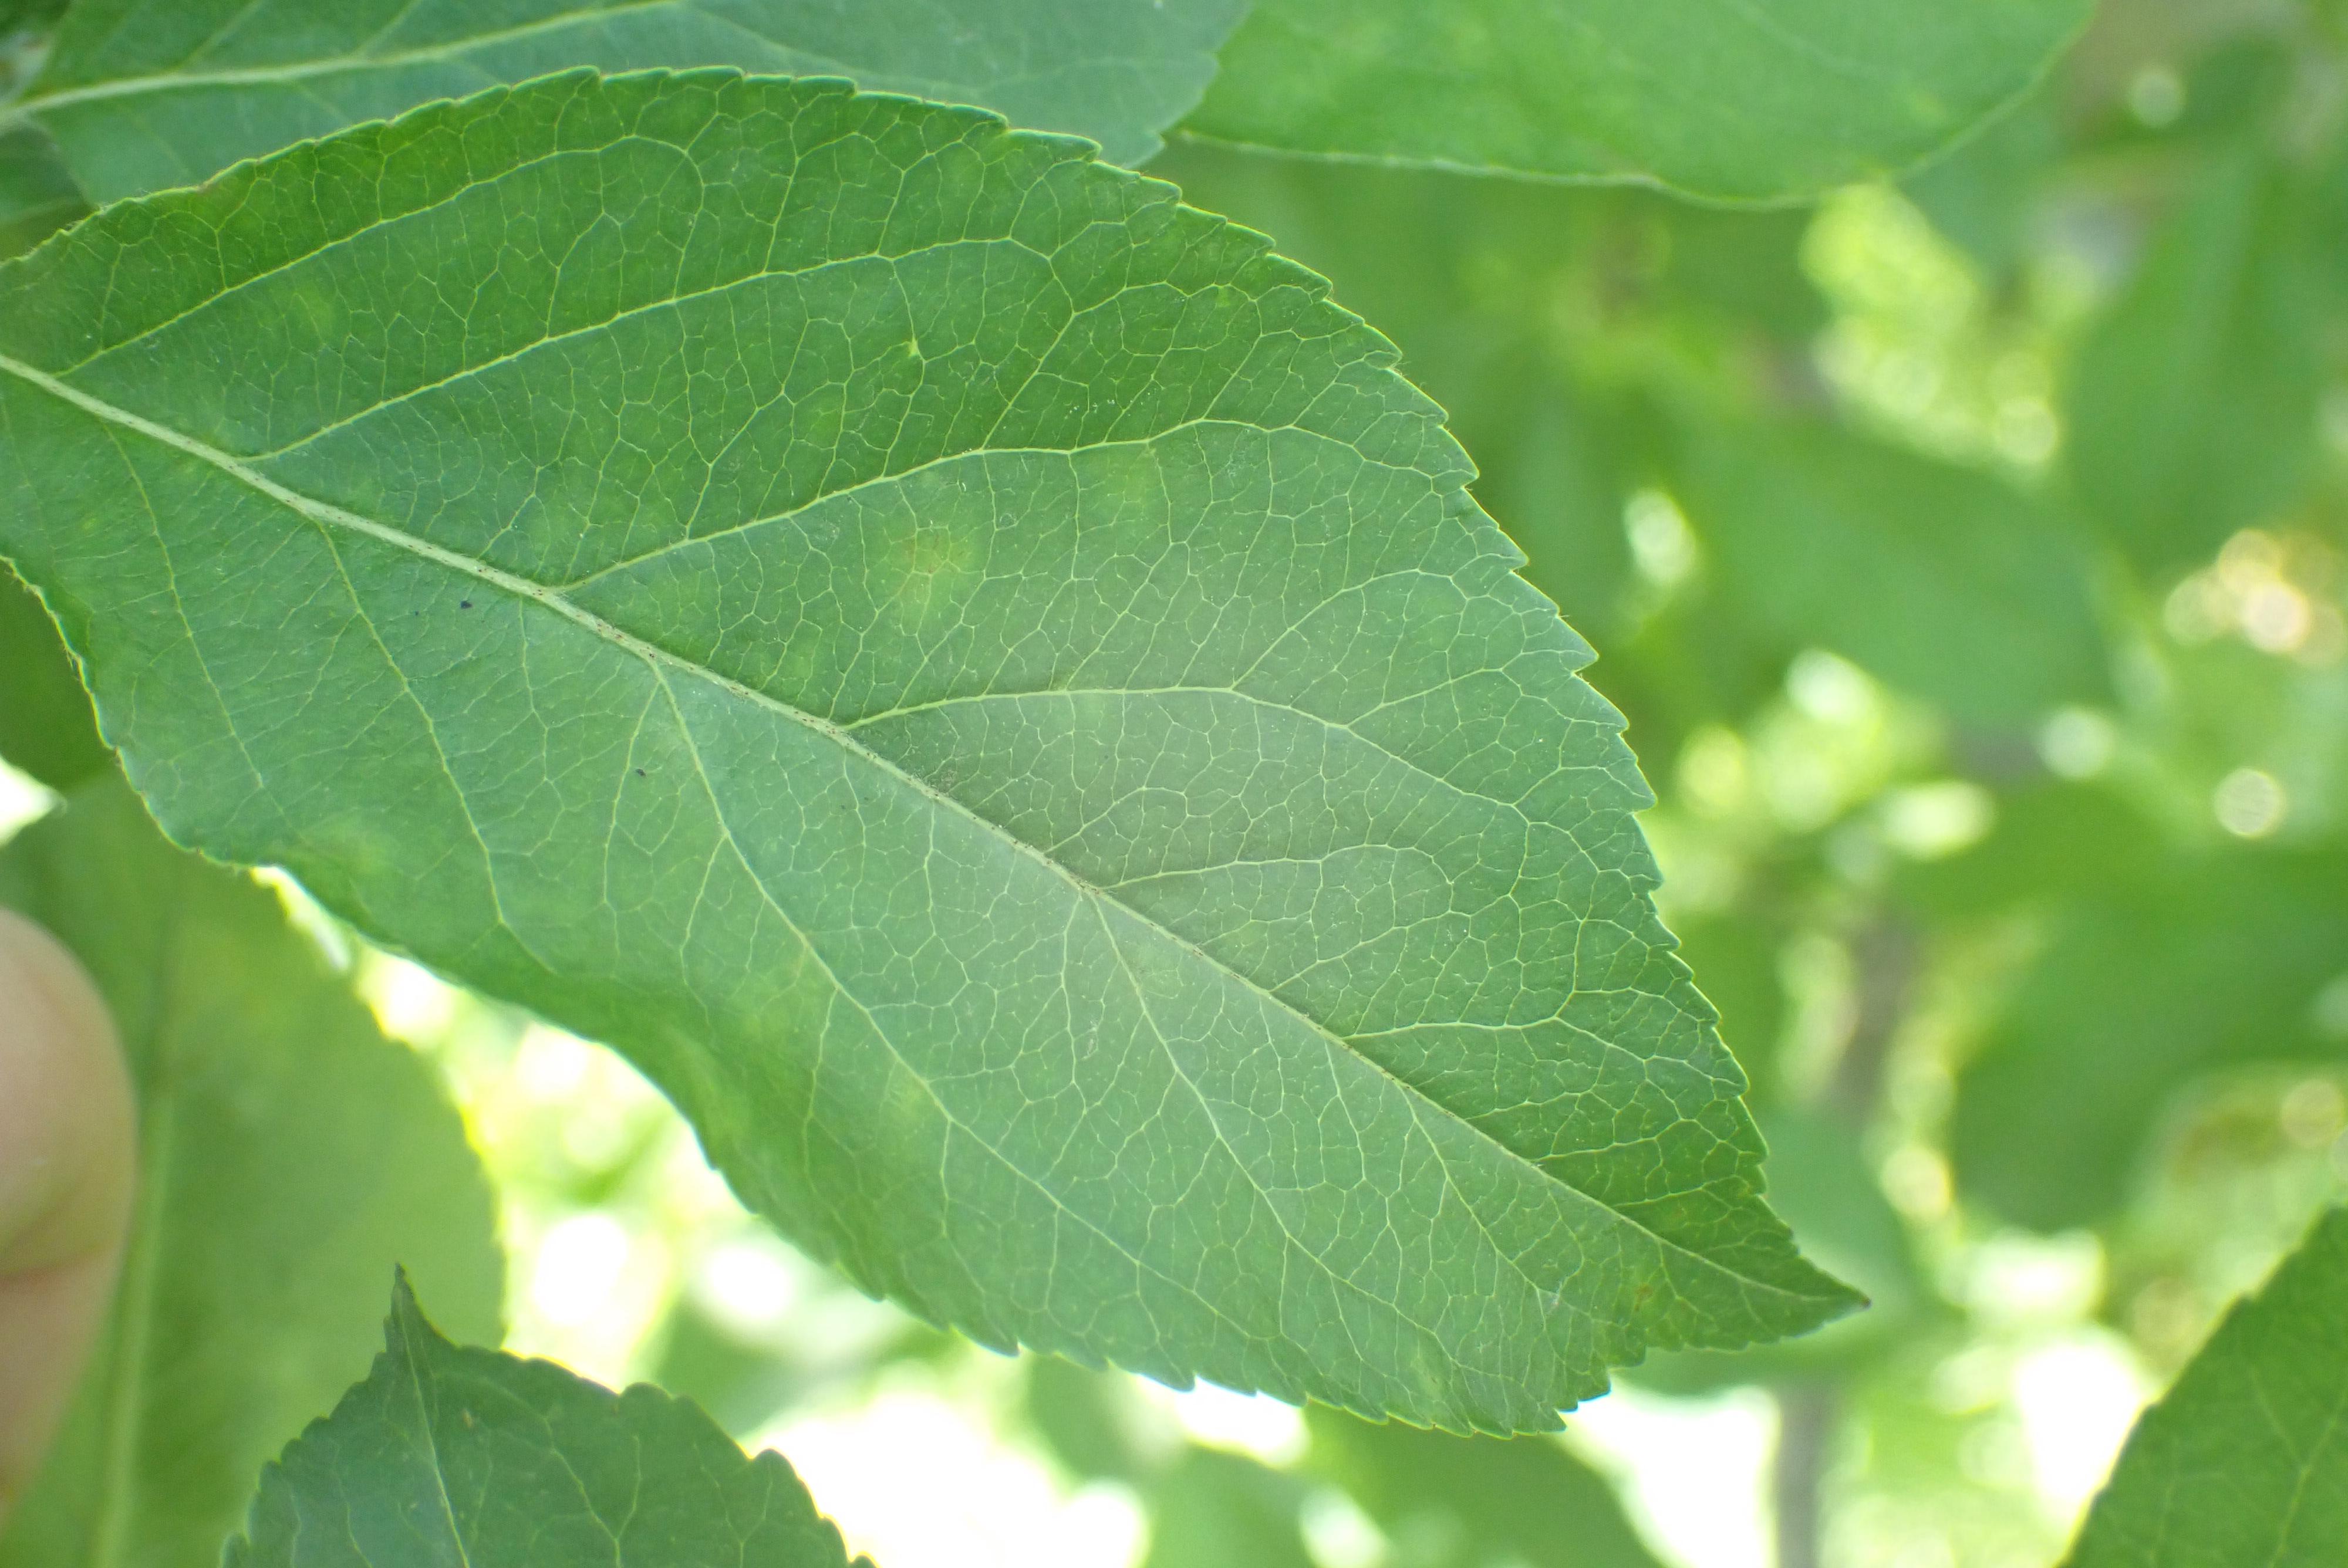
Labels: scab